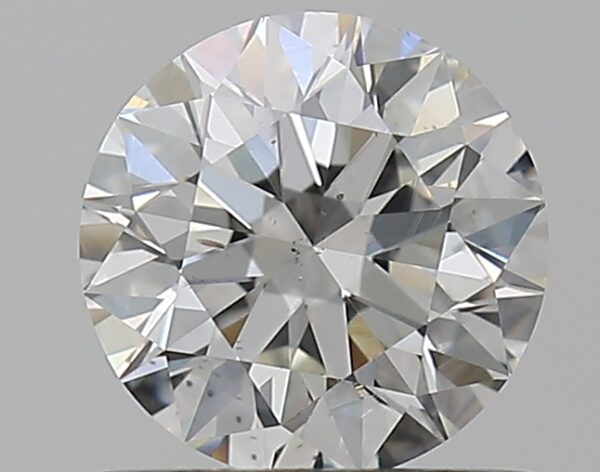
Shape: round
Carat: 0.7
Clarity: VS2
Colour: H
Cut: EX
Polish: EX
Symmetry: EX
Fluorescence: N
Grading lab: GIA
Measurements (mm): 5.66 x 5.68 x 3.54